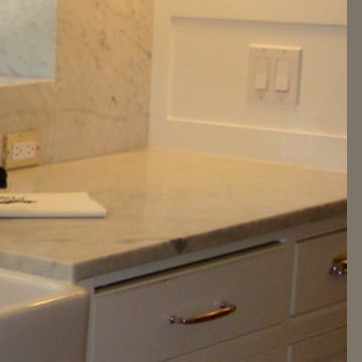
Material: polishedstone